BMW 8 Series (E31)

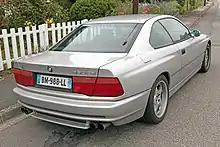

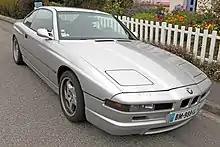

As a top-of-the-range variant of the 8 Series, the 850CSi took over from the prototype M8 variant. The 850CSi used the same engine as the 850i, which was tuned so significantly that BMW assigned it a new engine code: S70B56. The modifications included Bosch Motronic 1.7 fuel injection, a capacity increase to and power increase to at 5,300 rpm and of torque at 4,000 rpm. "Road & Track" recorded a time for the 850CSi of 5.9 seconds.